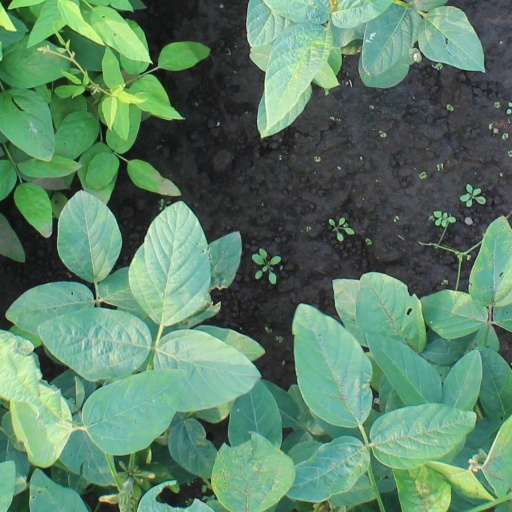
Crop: soybean